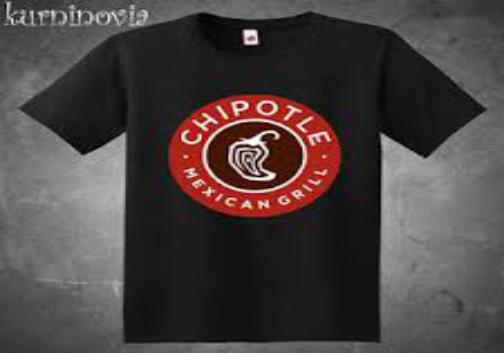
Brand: Chipotle Mexican Grill-1
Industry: Clothes